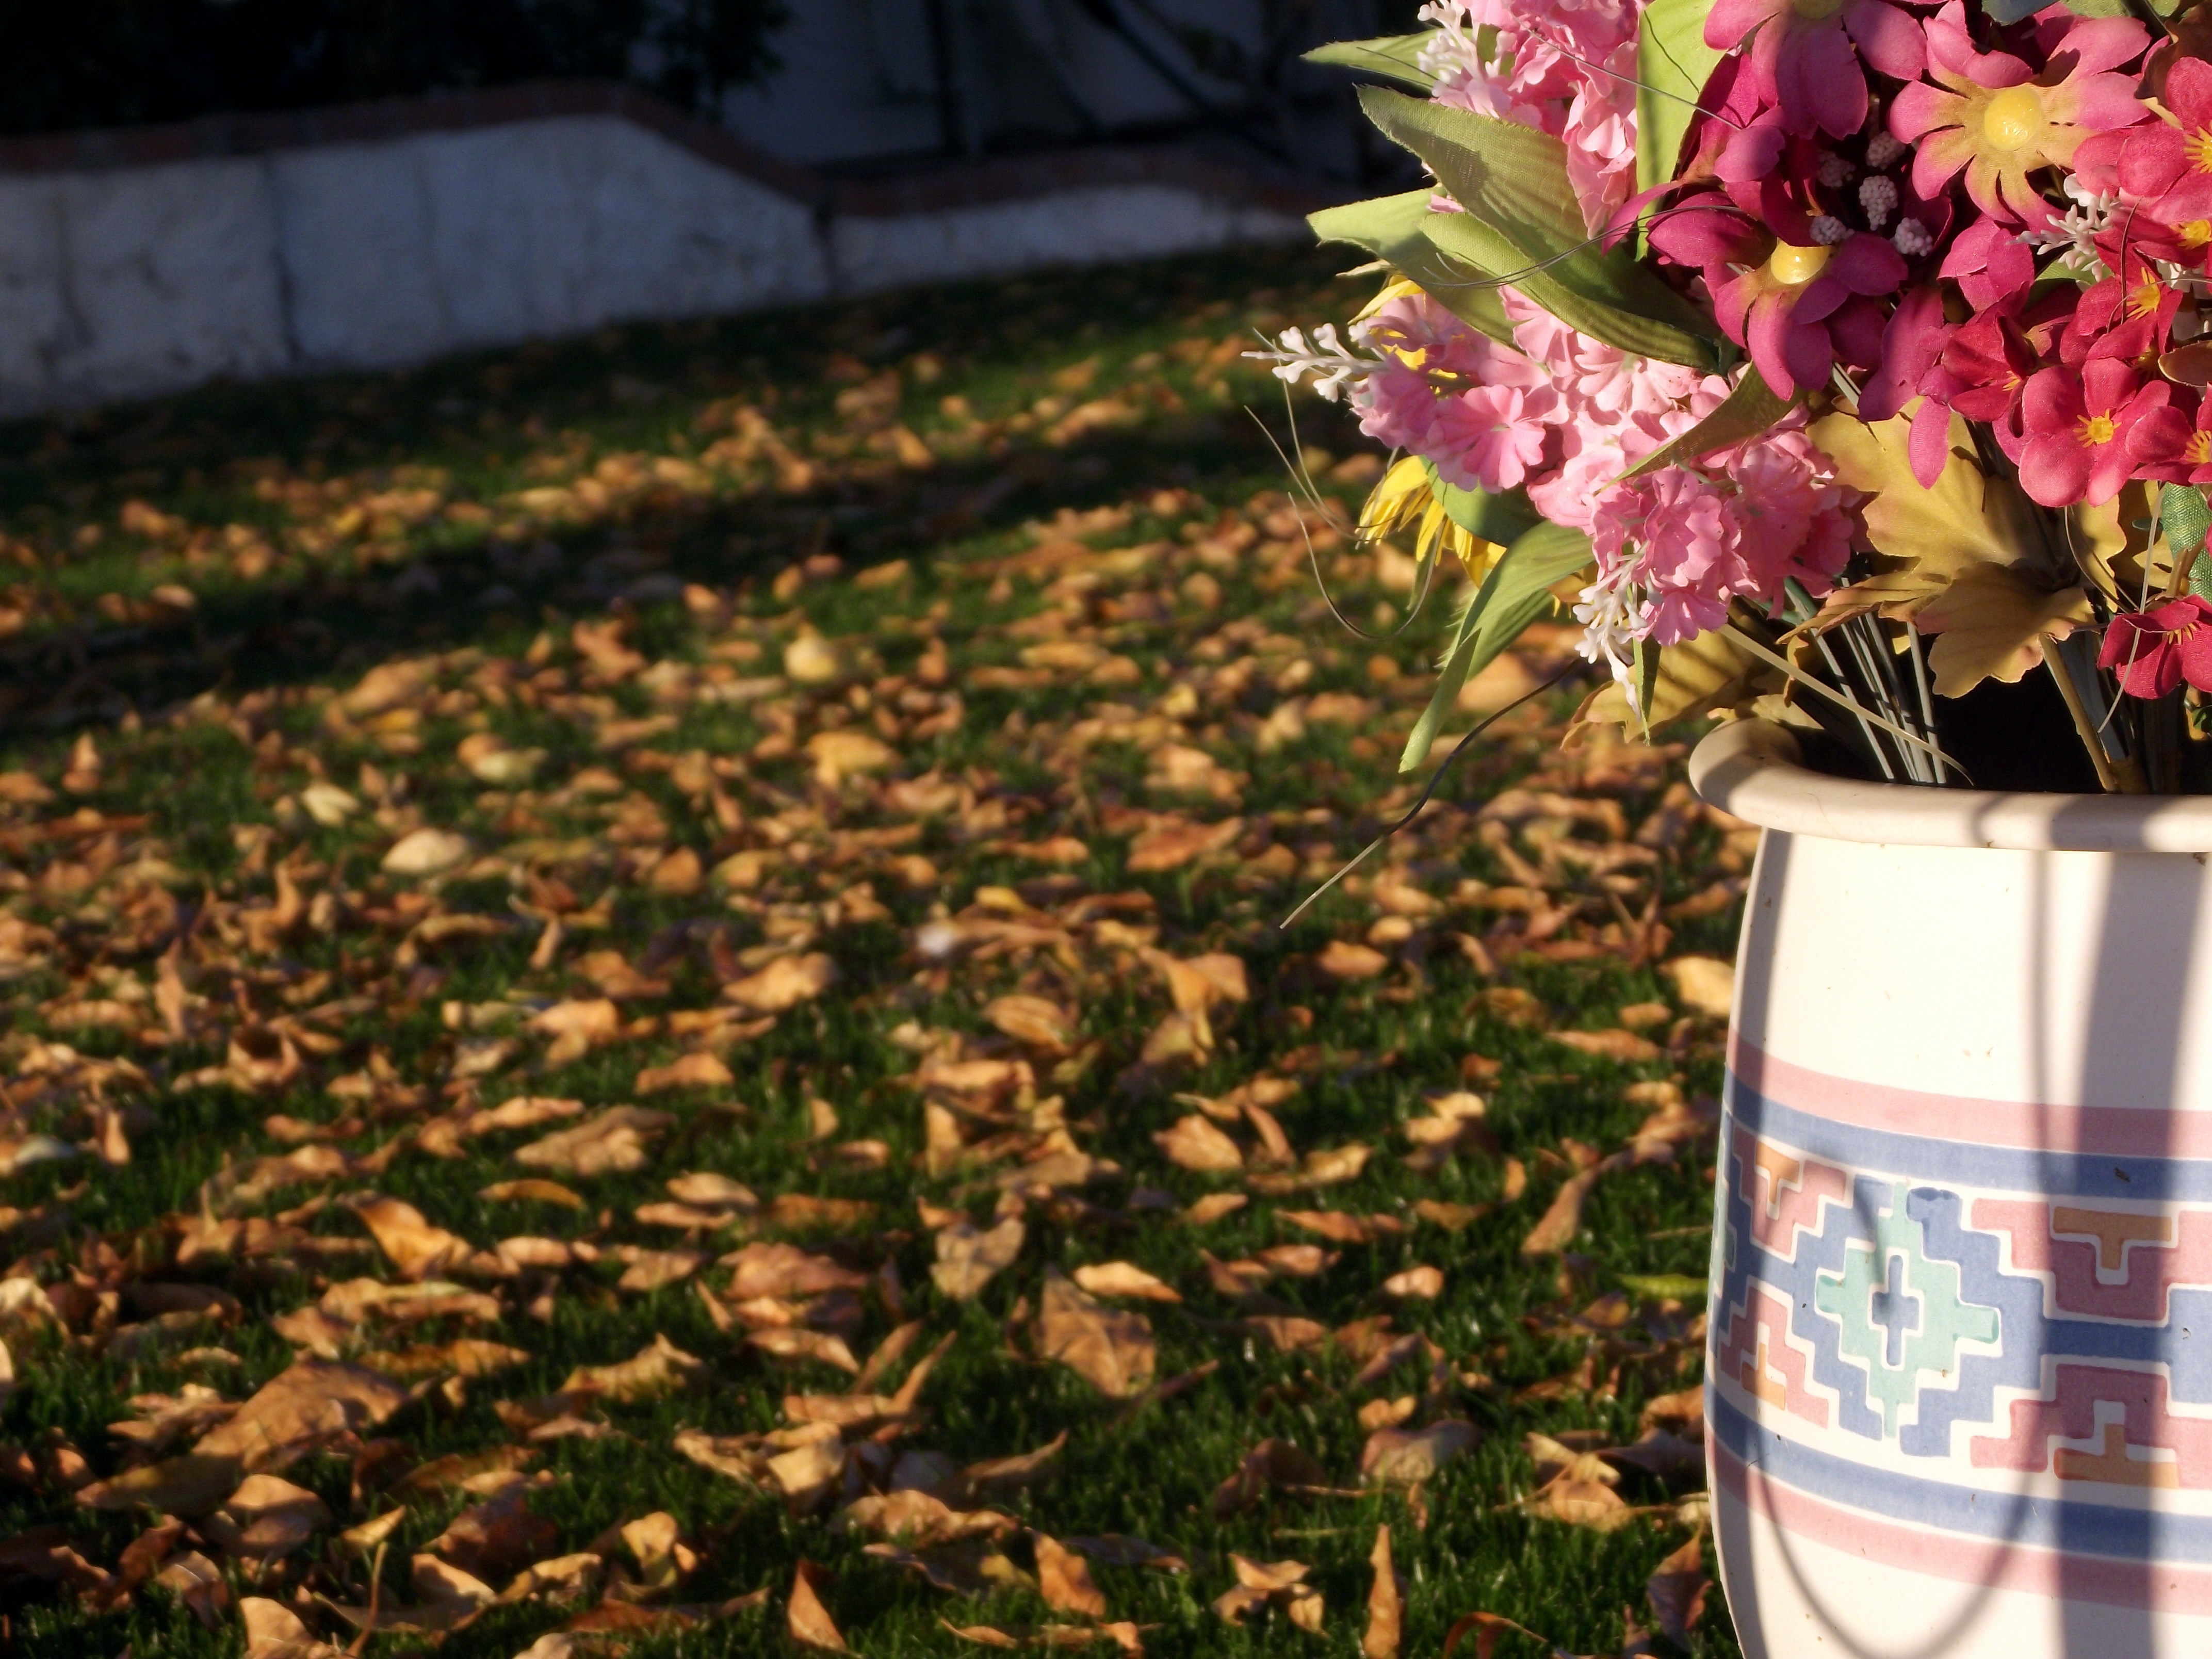
tree, grass, plant, lawn, leaf, flower, pot, spring, red, autumn, planter, yellow, garden, pottery, flora, season, flowers, shrub, yard, indian, floristry, floral design, flower arranging